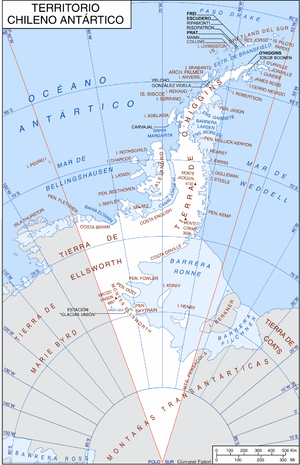
Les bases antarctiques du Chili sont des stations de recherche gérées par le Chili et situées en Antarctique. Elles sont composées de bases permanentes et dites d’été.
La commune de l'Antarctique chilien est le territoire en Antarctique revendiqué par le Chili. La commune de l'Antarctique chilien s'étend du 53ᵉ méridien ouest au 90ᵉ méridien ouest et du Pôle Sud au 60ᵉ parallèle sud. Le territoire est administré par la municipalité située dans la commune de Cabo de Hornos localisé dans le territoire sud-américain.